Robert Craig Maclagan

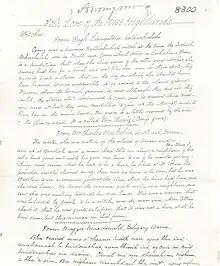
The fragment of Folklore of the West Highlands manuscript by Dr Robert Maclagan

Dr Robert Craig Maclagan FRSE FRCPE (6 March 1839 – 12 July 1919) was a Scottish physician, anthropologist and author from the Maclagan family. He was co-founder of the Scottish Association for the Medical Education of Women.